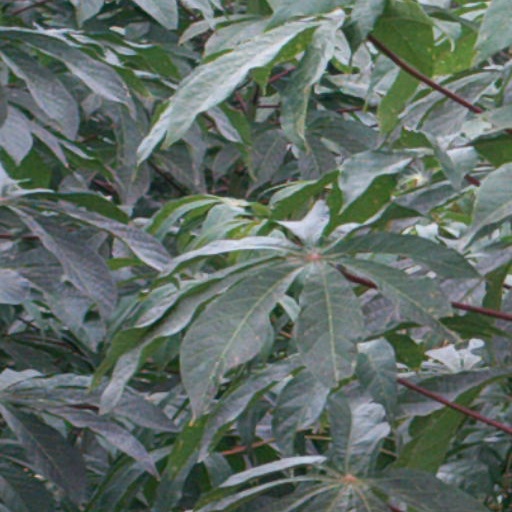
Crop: cassava